Johannes Buteo

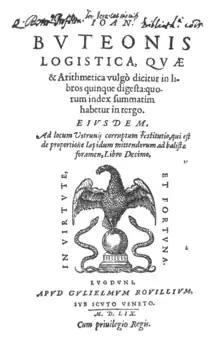
Title page of "Logistica" (1559)

Buteo was born in Dauphine or possibly Charpey and belonged to the order of St. Anthony. He studied under Oronce Fine and wrote on geometry and exposed Fine publishing a few books "Opera Geometrica" (1554), "Logistica" (1559), "De quadratura circuli libri duo" (1559). He died in a cloister about 1560-64 but some sources suggest he died in Canar in 1572. His contributions included a systematic way of eliminating unknowns in systems of linear equations which he demonstrated in "Logistica" with three equations and three unknowns.